Tchoiria

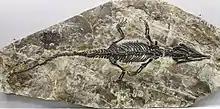
"Ikechosaurus", formerly "T. egloni"

"Tchoiria" remains were first recovered as a part of the Joint Soviet-Mongolian Expeditions which took place in the Gobi Desert. They were described by Mikhail B. Efimov in 1975; basing his description on a partial cranium and some parts of the postaxial skeleton found at the Hühteeg Formation. He would make the type species "T. namsari". Efimov would name two other "Tchoiria" species in the latter 20th century, "T. magnus" in 1979 and "T. egloni" in 1983. Both taxa were based on postcranial fossils that were also found in the Hühteeg Formation. These would later be redescribed as new members of Neochoristodera by Efimov. The second valid species of "Tchoiria" would be named in 2005 by Danial T. Ksepka. "T. klauseni" would be based on a partial skull and some postcranial material found at the Two Volcanoes locality of southern Mongolia. Efimov would place "Tchoiria" in the order Choristodera in his original description. Later it would also be placed in suborder Neochoristodera in 2007 by Ryoko Matsumoto. Matsumoto would declare the suborder monophyletic in his paper on the choristodere "Monjurosuchus". "Tchoiria" was the first choristodere known from Asia and has been used in many morphological and environmental studies based on the order since its original description.